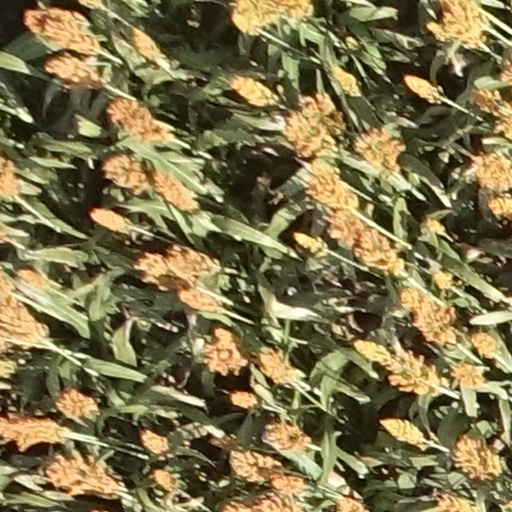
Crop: sorghum